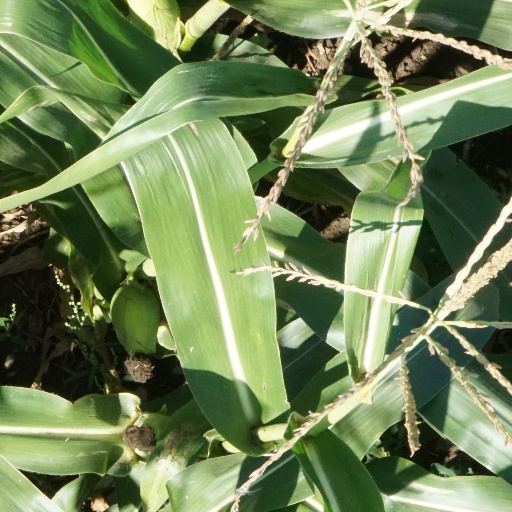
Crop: maize; corn